U.S. Route 31

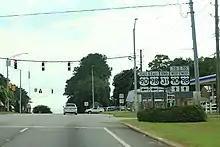
Southern terminus of US 31 in Spanish Fort, AL

US 31 begins in Spanish Fort, Alabama at a junction with US 90 and 98. Formerly, the route originated in Mobile, co-routed with US 90 and 98. Whereas Interstate 65 leaves the Mobile Metropolitan Area via a route on the west side of the city, US 31 leaves the Mobile area via a route on the eastern side of the metro area, passing through Bay Minette. I-65 has effectively replaced US 31 as the preferred route for through traffic, making US 31 a local connecting route.